Plough

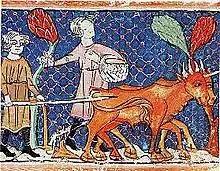
13th century depiction of a ploughing

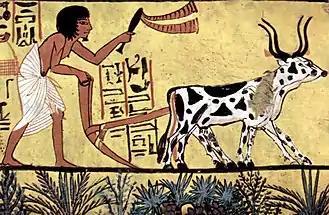
Ancient Egyptian ard, c. 1200 BCE. (Burial chamber of Sennedjem)

A plough or (US) plow (both pronounced ) is a farm tool for loosening or turning the soil before sowing seed or planting. Ploughs were traditionally drawn by oxen and horses but modern ploughs are drawn by tractors. A plough may have a wooden, iron or steel frame with a blade attached to cut and loosen the soil. It has been fundamental to farming for most of history. The earliest ploughs had no wheels; such a plough was known to the Romans as an "aratrum". Celtic peoples first came to use wheeled ploughs in the Roman era.